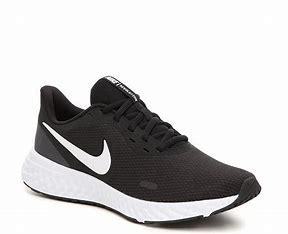
Brand: Nike
Model: Revolution 5